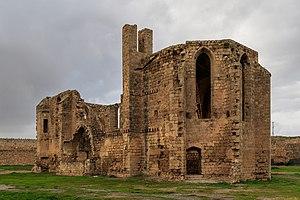
Famagouste est une ville portuaire située sur la côte est de Chypre. Sa population est de 42 000 habitants.
Pierre Thomas est un religieux carme français. Né dans une famille très pauvre du Périgord, il parvient à étudier et se rapproche de l'Ordre du Carmel. Remarqué pour ses compétences intellectuelles et sa dévotion, il poursuit ses études et occupe différentes charges dans l'Ordre jusqu'à devenir procurateur de son Ordre. Envoyé à Avignon auprès du pape, il est remarqué pour ses talents de prédication.